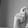
ASL letter: X